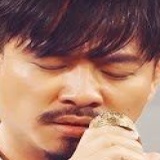
ca sĩ Quang Lập